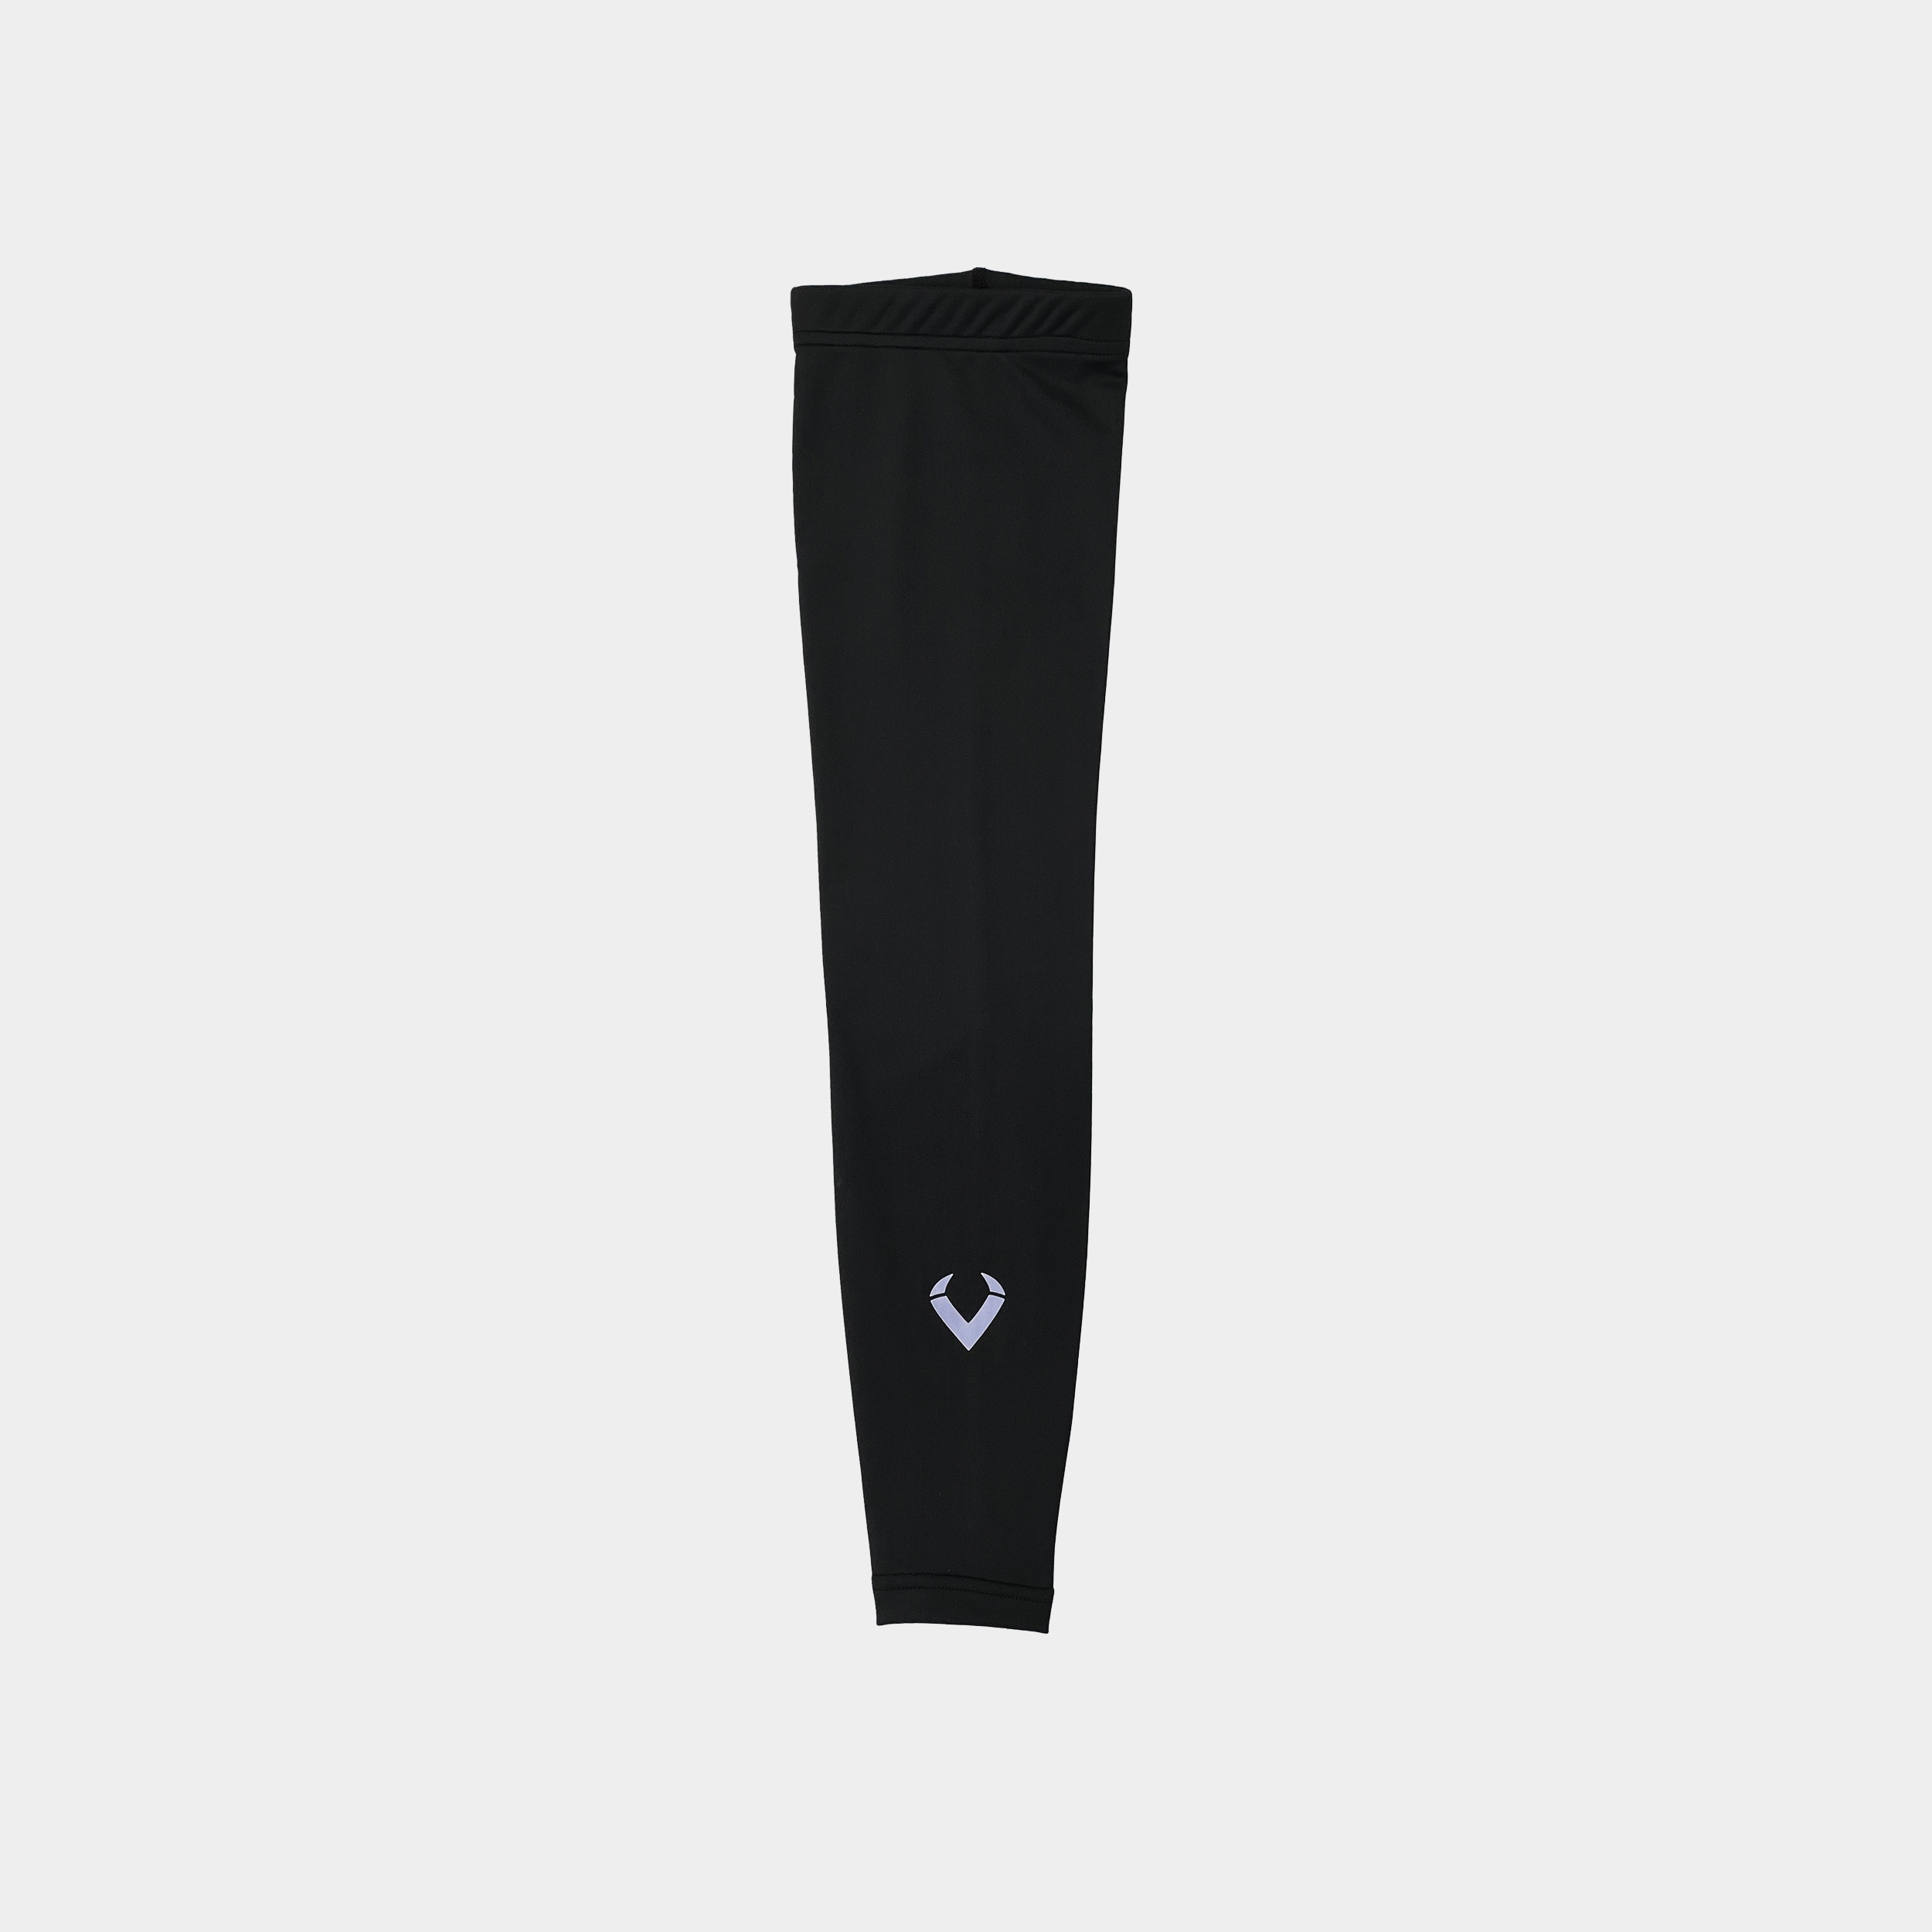
Vantage Leg Sleeve - Black
The Vantage Leg Sleeve features a sweat-wicking material to help you stay dry and feel supported when you're competing. Leg Sleeve length - 21.5" Note: One Sleeve per pack
Brand: Vantage
Category: Sporting Goods > Athletics > Wrestling > Wrestling Training Aids > Wrestling Training Vests